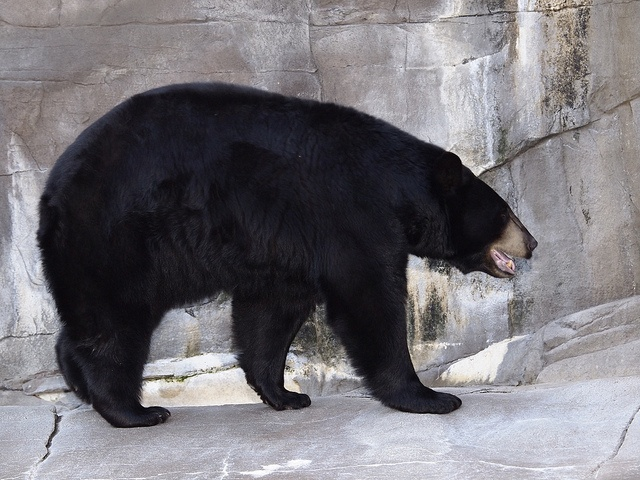
A black bear with its mouth open standing in its enclosure.
A black bear is walking on the rocks.
a black bear in a cave growling at something
A large black bear standing next to a stone wall at a zoo.
A black bear is walking around some stone